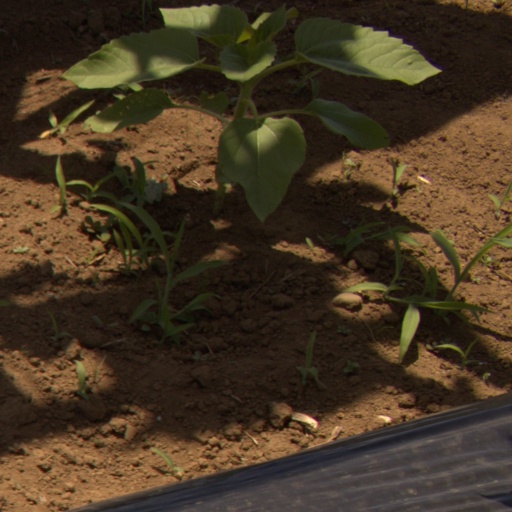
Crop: Jerusalem artichoke